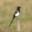
Label: bird